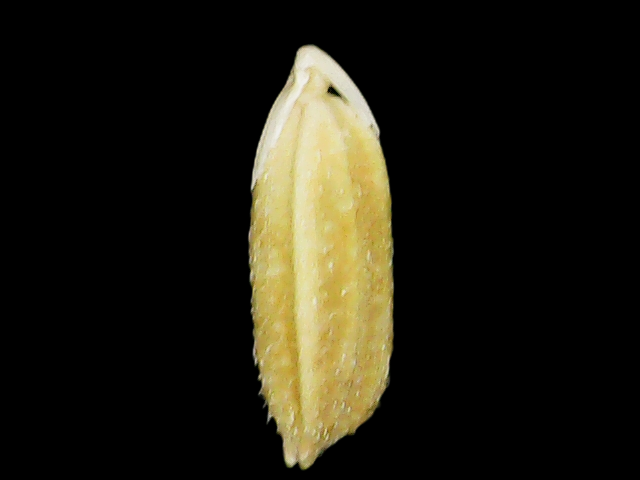
Rice variety: Bd95